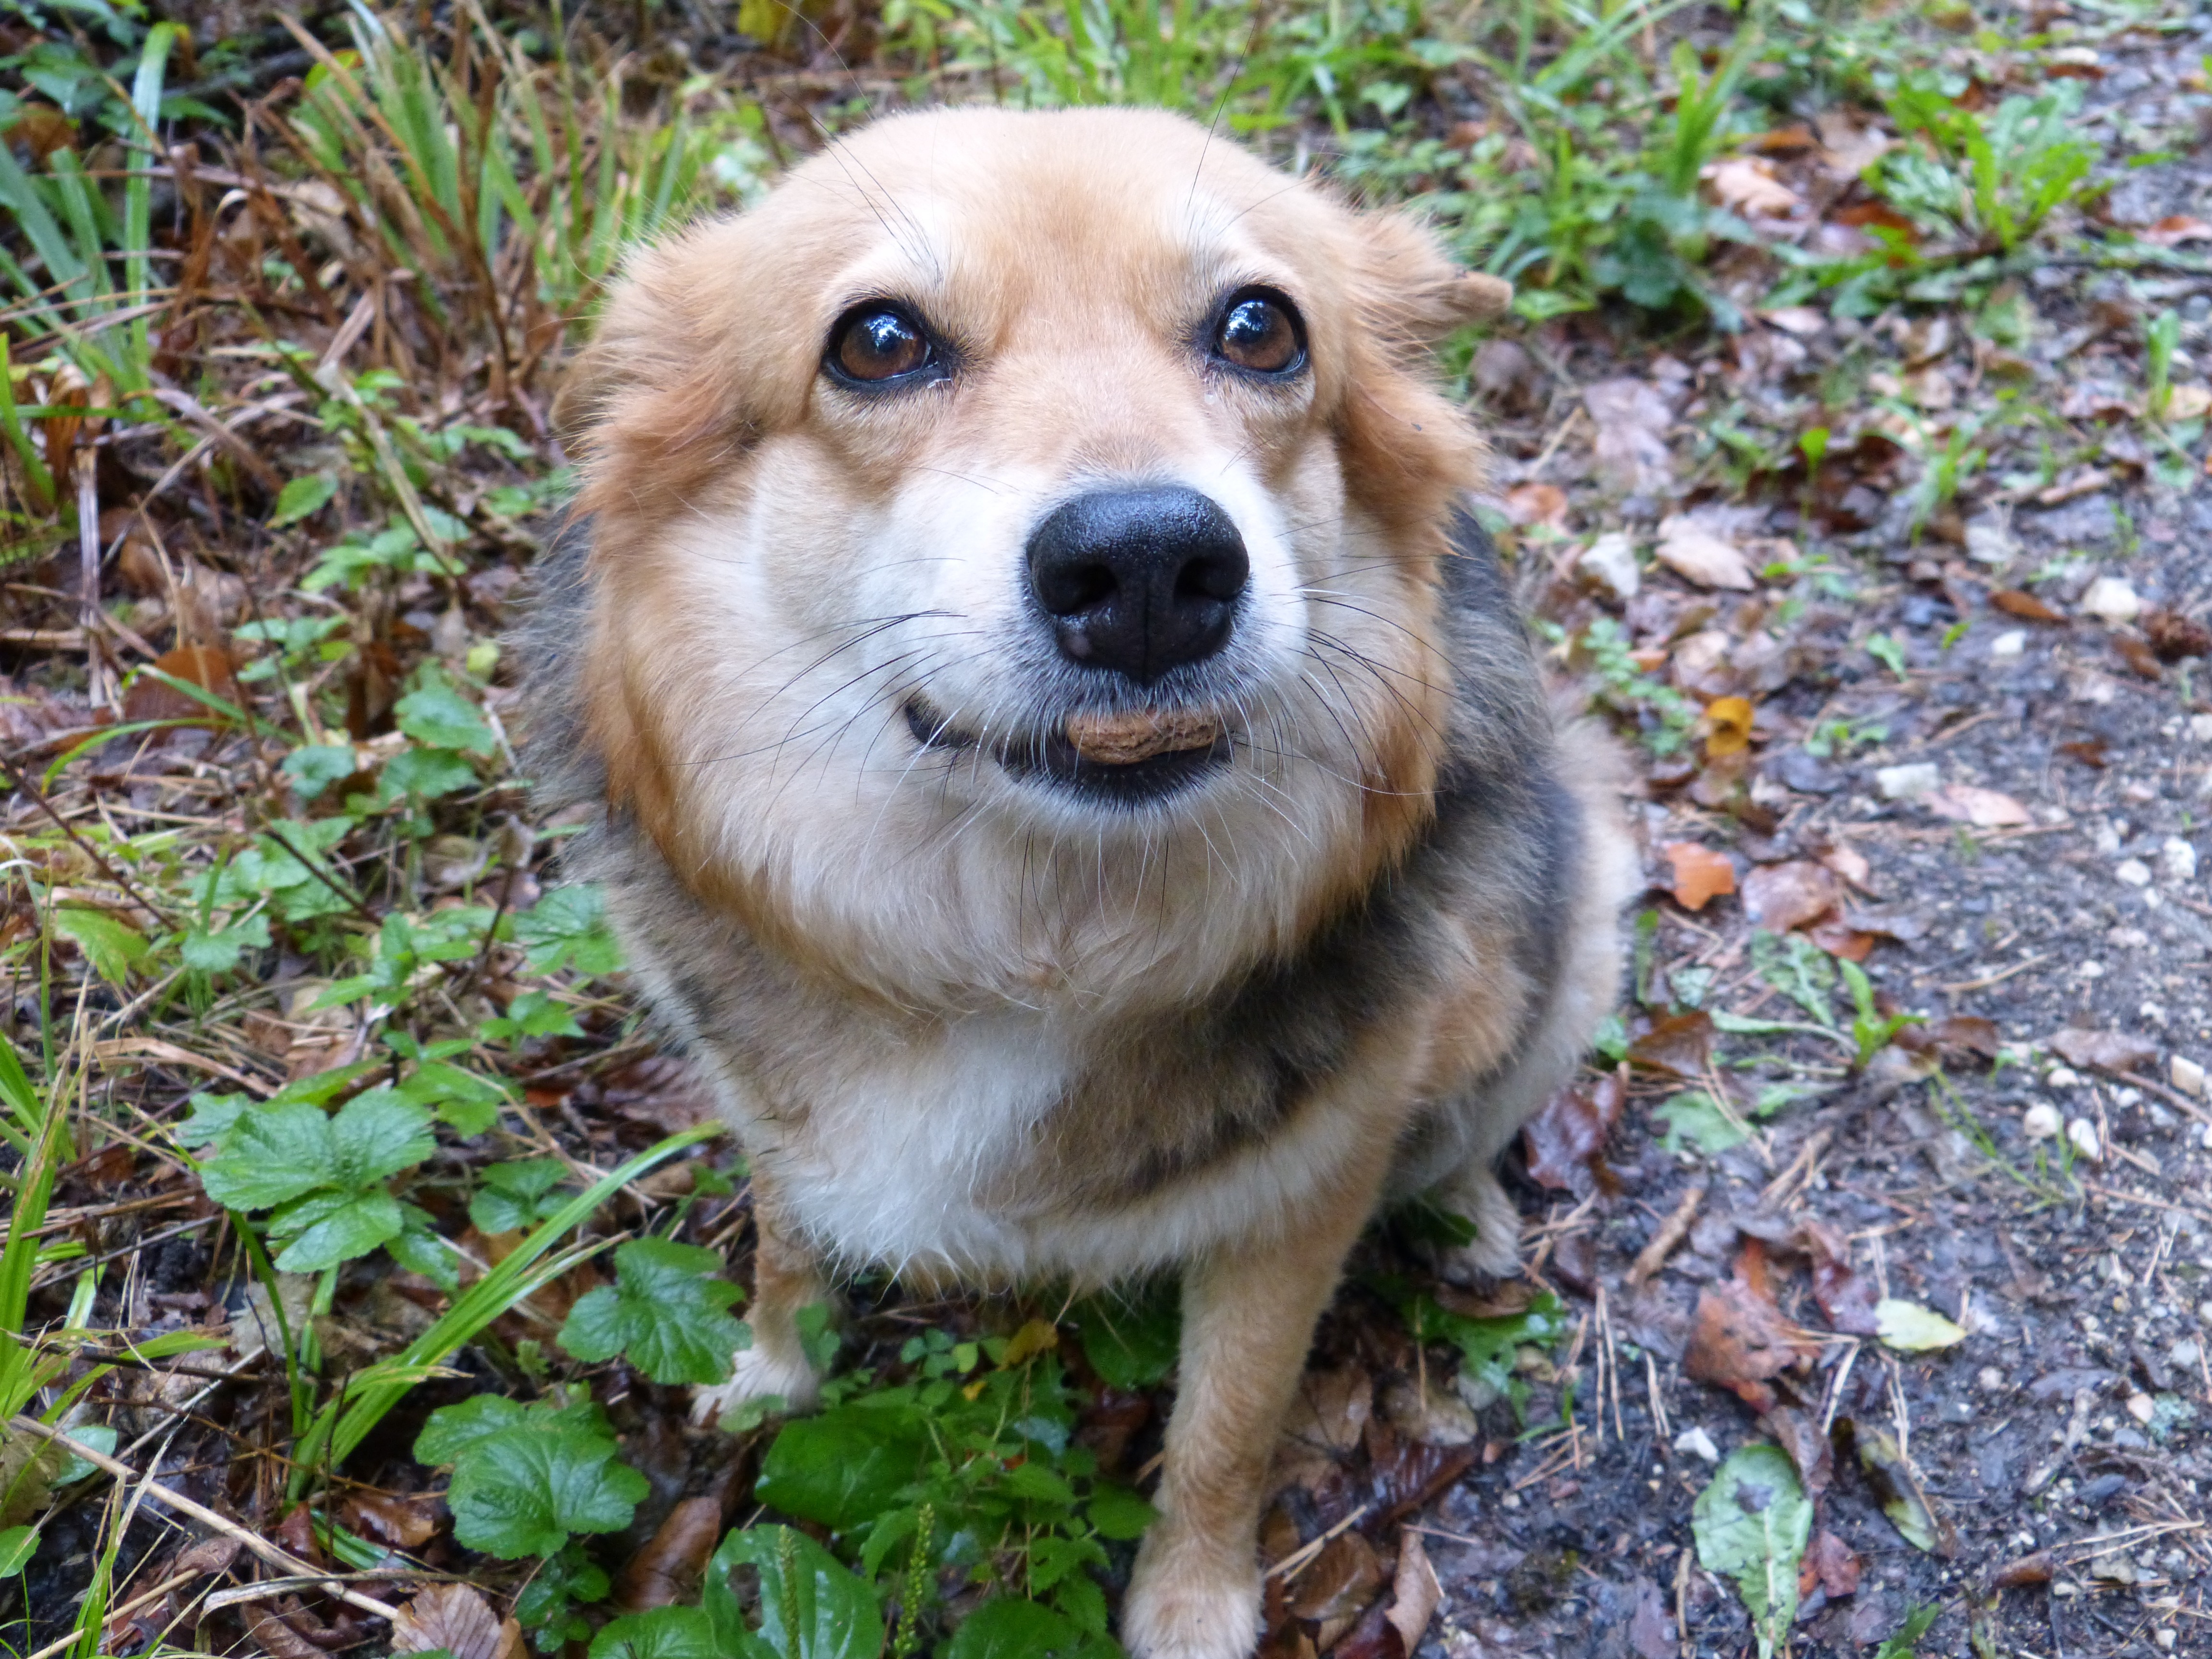
puppy, dog, food, mammal, eat, cookies, vertebrate, dog breed, domestic dog, street dog, dog like mammal, dog breed group, dog crossbreeds, finnish spitz